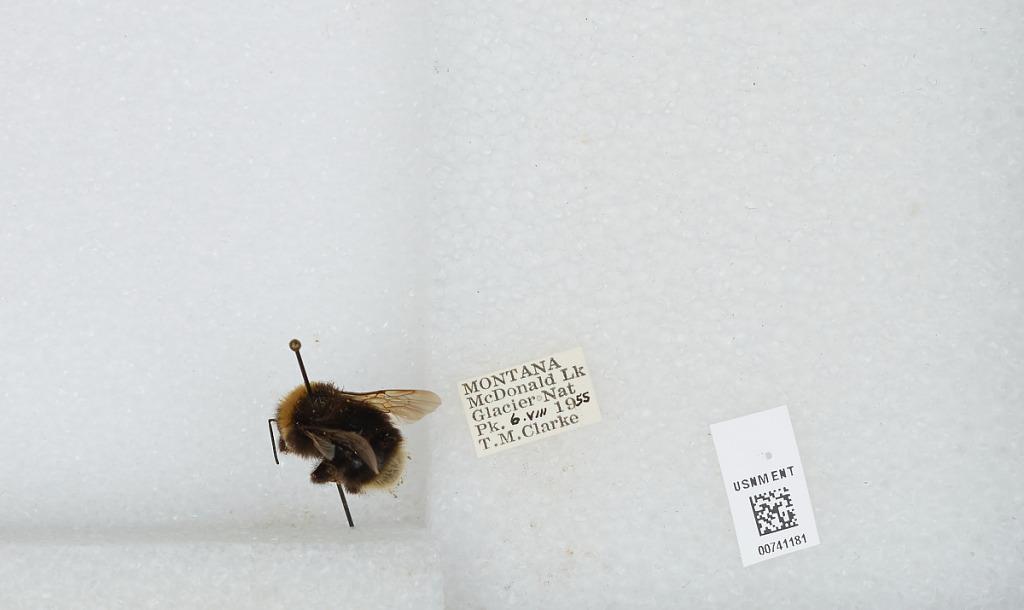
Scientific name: Bombus (Bombus) occidentalis Greene
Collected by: T. Clarke
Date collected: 1955-8-6
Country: United States
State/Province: Montana
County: Flathead
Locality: Lake McDonald, Glacier National Park
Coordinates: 48.5892, -113.896